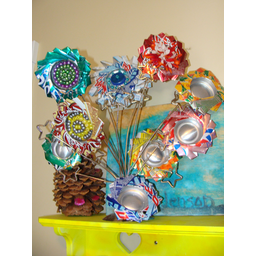
Label: metal